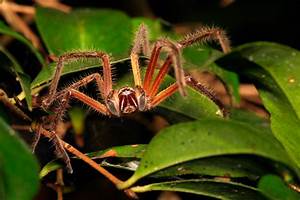
Label: spider